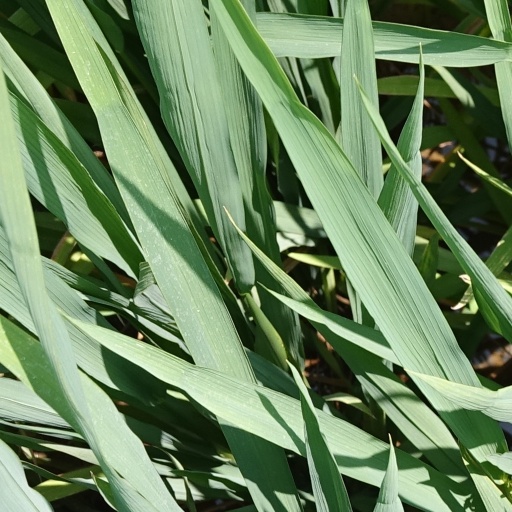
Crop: rice